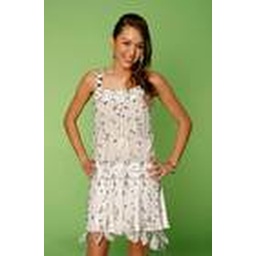
miley cyrus in a white dress